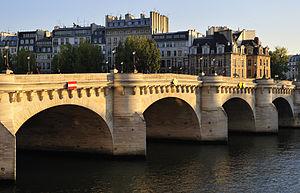
Le pont Neuf ou Pont-Neuf est, malgré son nom, le plus ancien pont existant à Paris. Il traverse la Seine à la pointe ouest de l'île de la Cité.